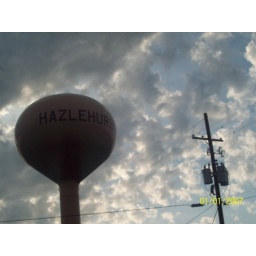
water tower in hazlehurst, ms